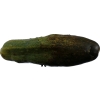
Label: cucumber